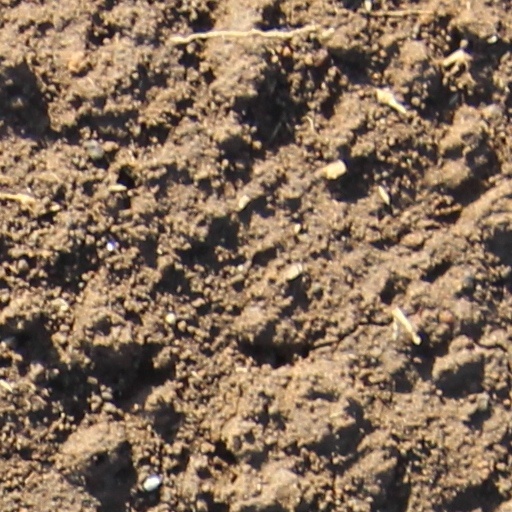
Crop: wheat